Cultural depictions of Frederick II, Holy Roman Emperor

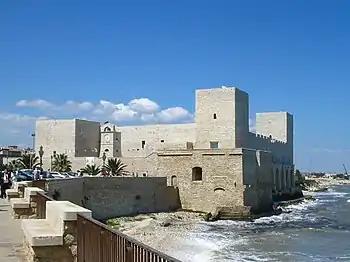
"Castello Svevo di Trani", one of the most remarkable fortifications built by Frederick II

Interest in Frederick (usually called Federico II di Svevia) from Italian scholars is also very strong, especially in Apulia, where his image has become a foundation for unity. Kurstjens notes that, although vilified in Northern Italy and generally controversial, Frederick is still viewed unanimously as the founder of the Italian language.